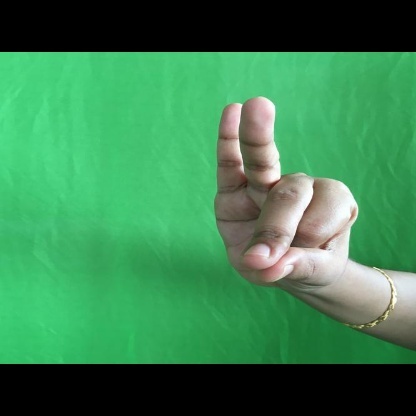
Mudra: Bramaram